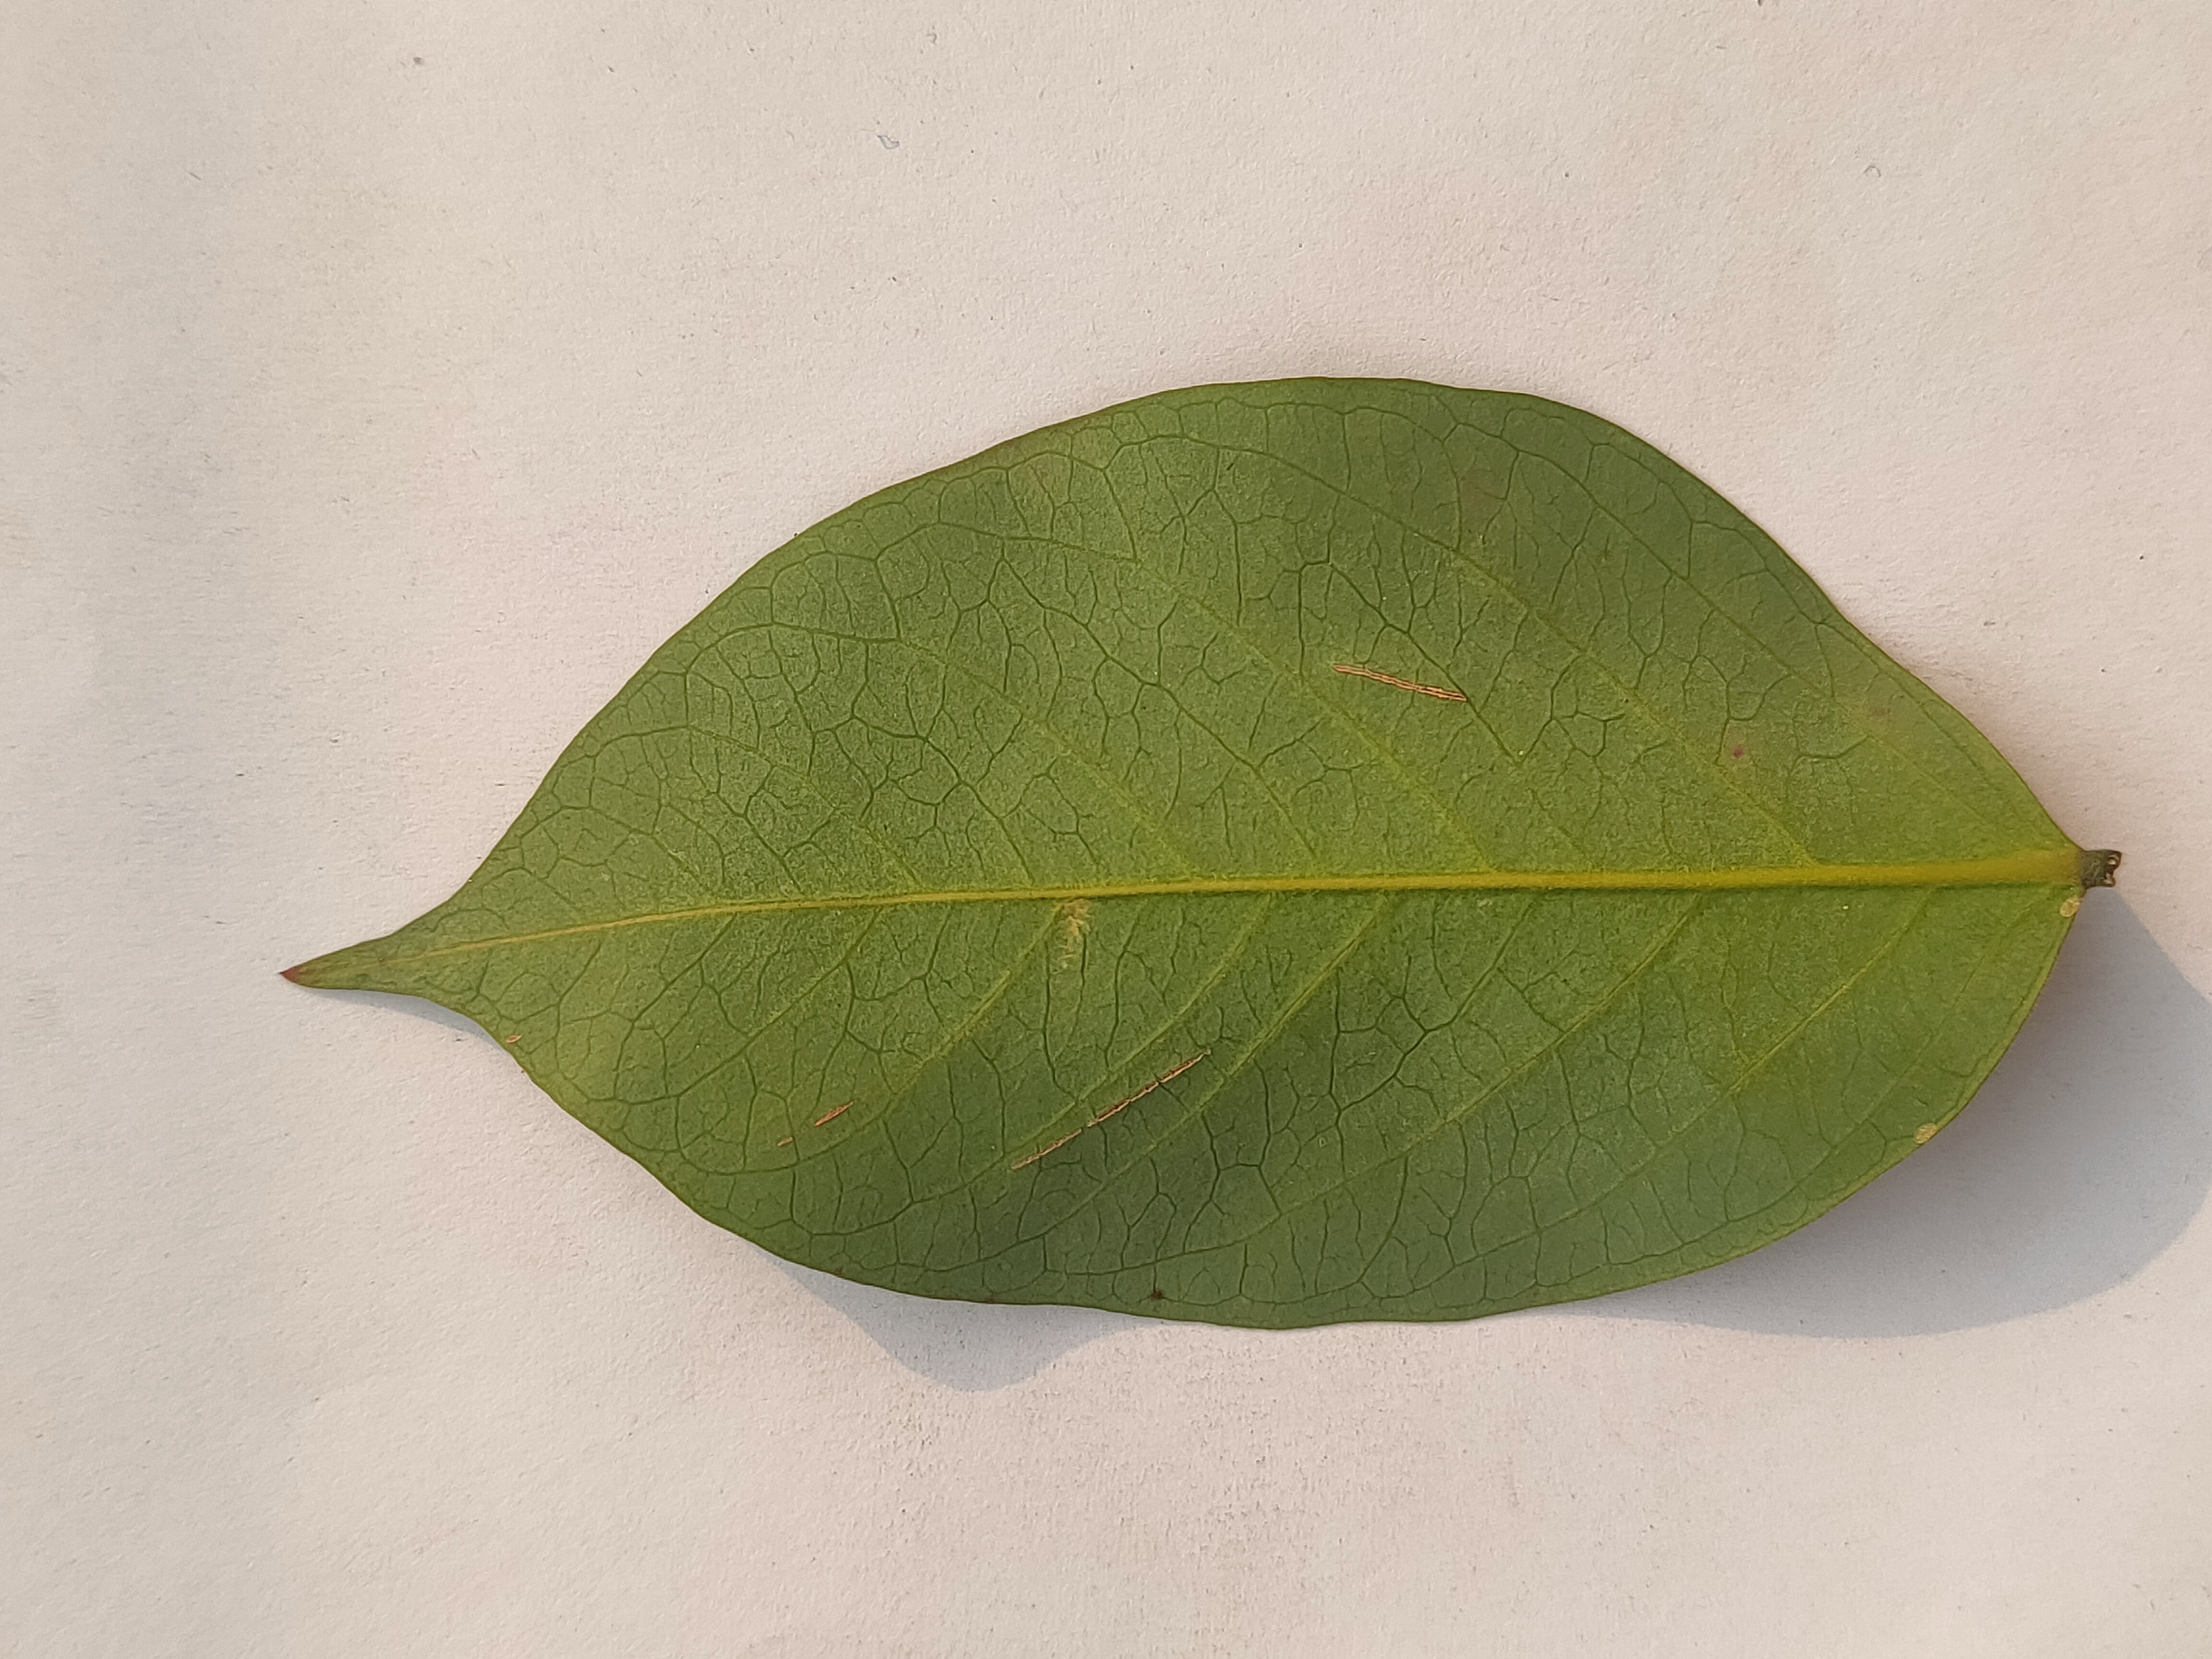
Leaf variety: Star Fruit